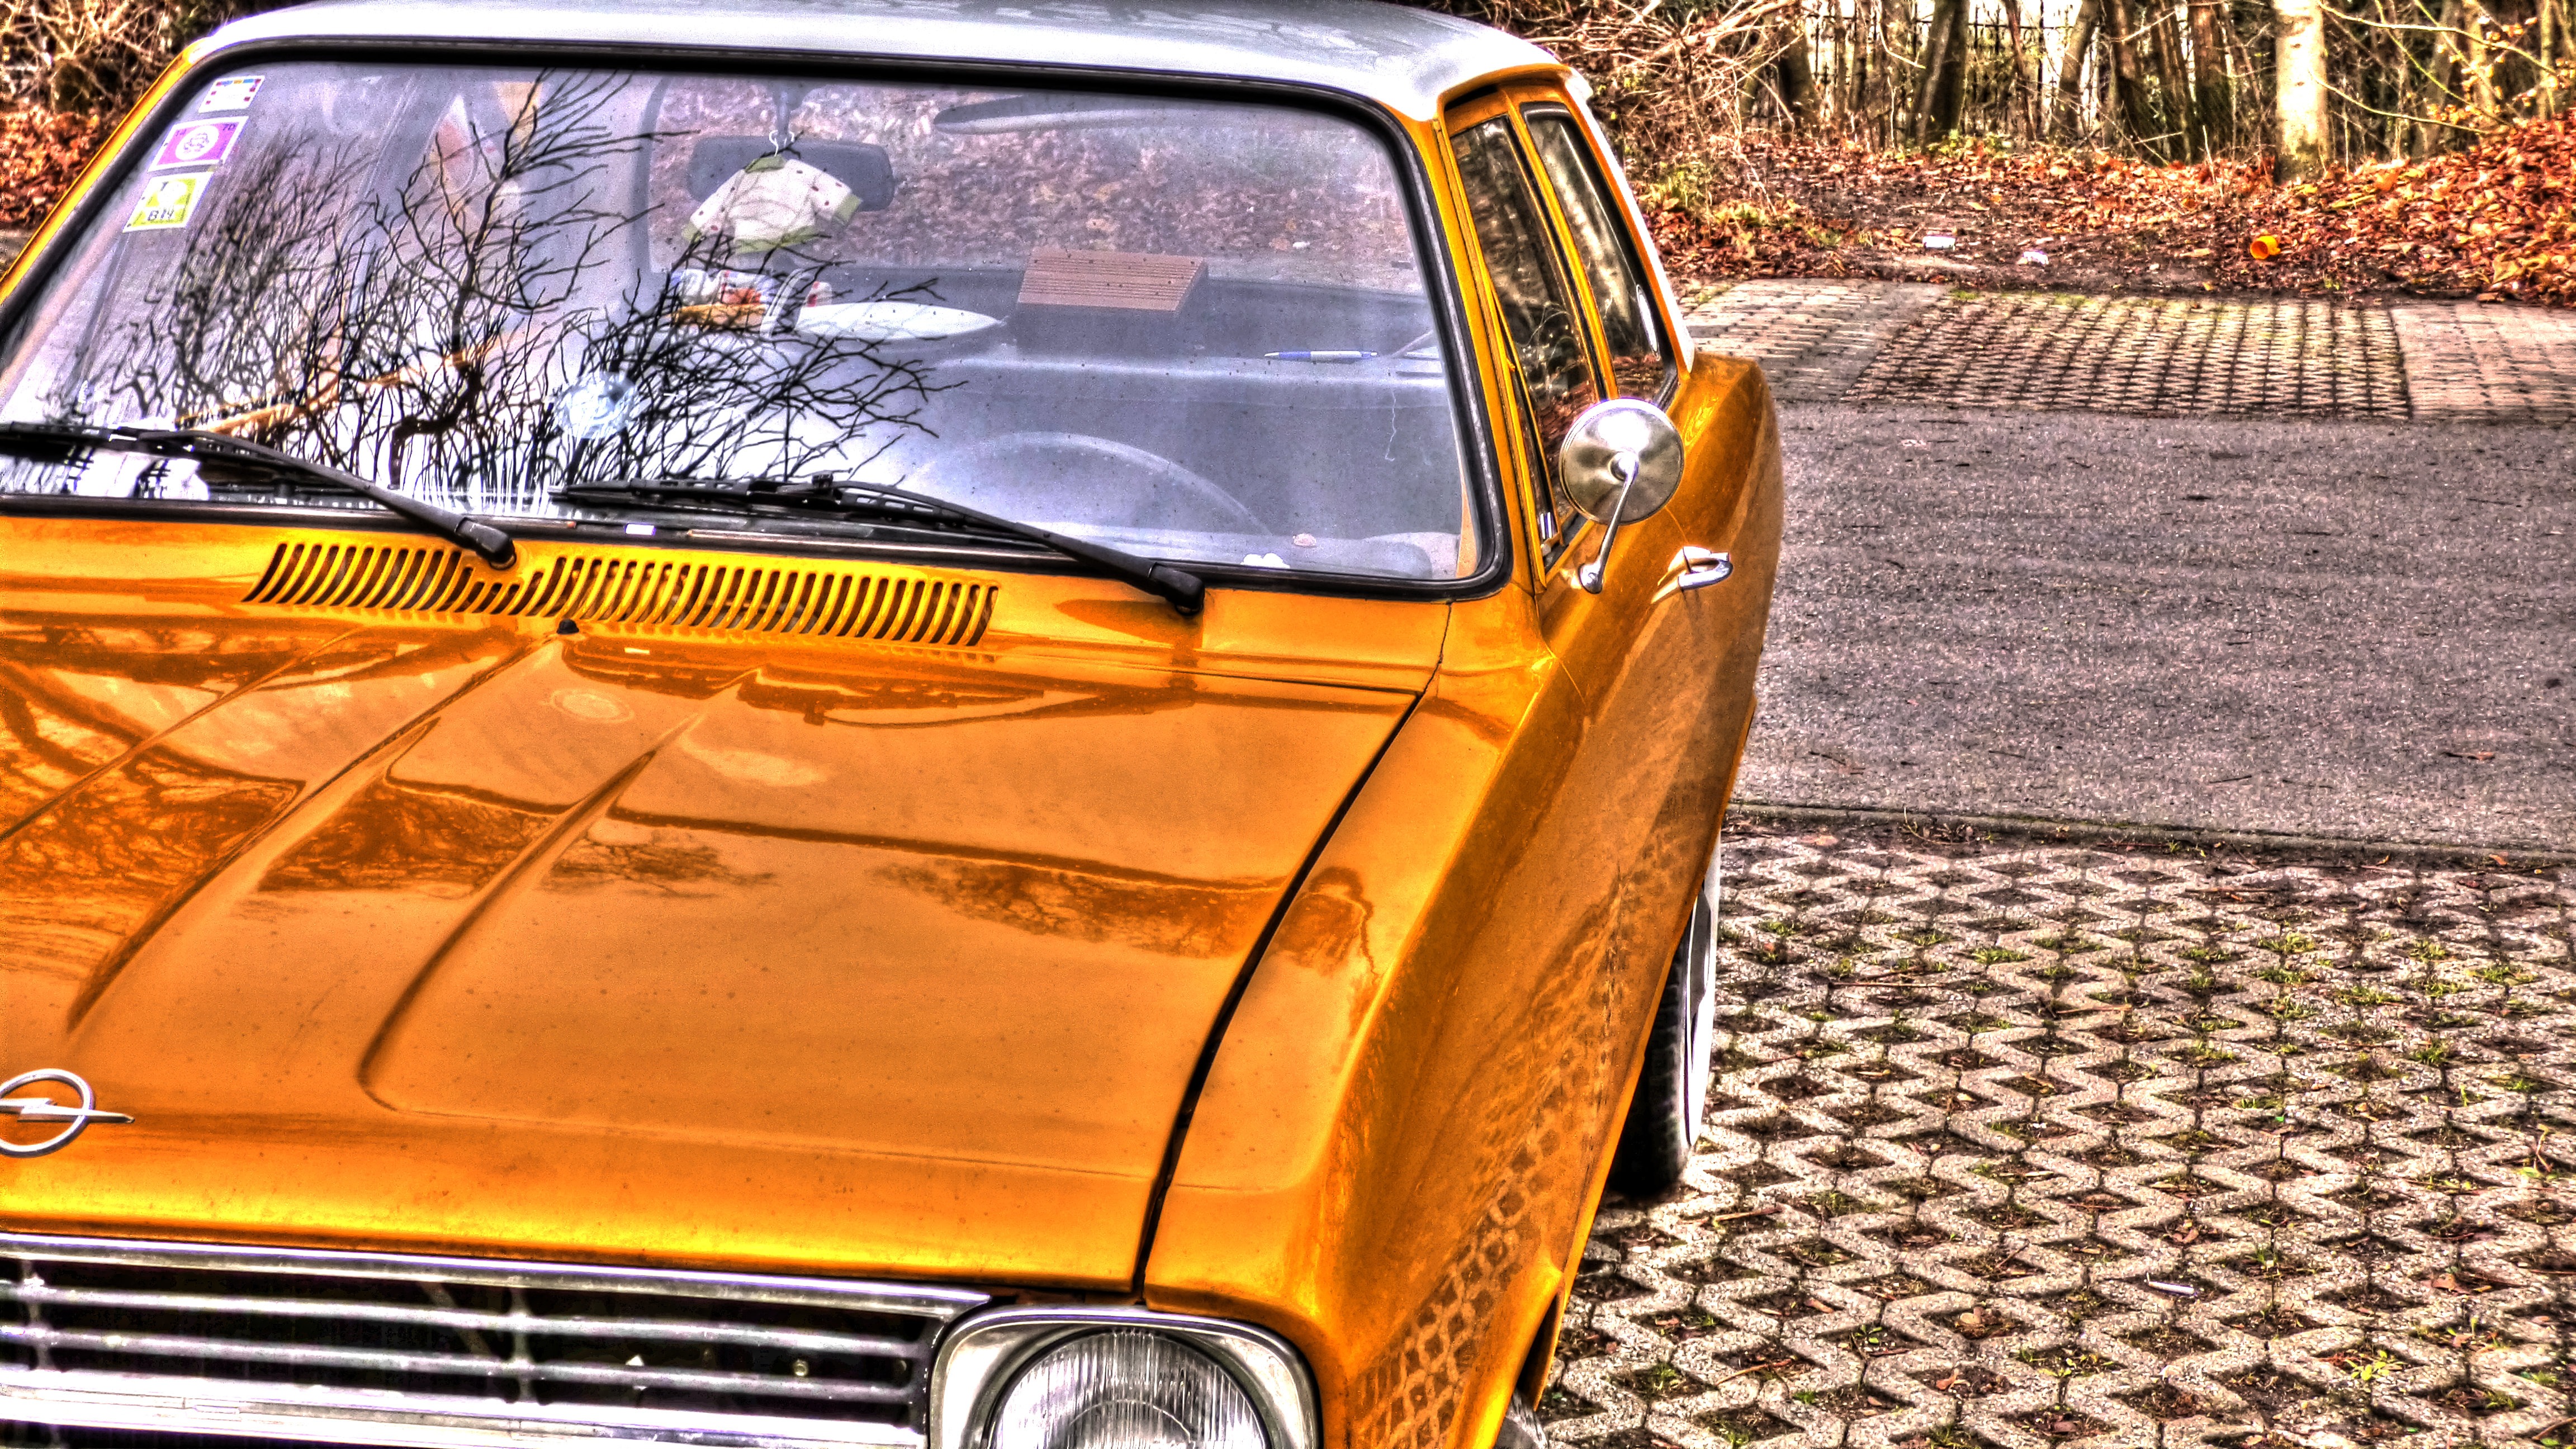
car, old, parking, monument, travel, transport, vehicle, auto, historic, motor vehicle, vintage car, muscle car, wheels, sedan, classic, historically, opel, vehicles, antique car, historic vehicle, the vehicle, land vehicle, automobile make, automotive exterior, compact car, luxury vehicle, family car, compact sport utility vehicle, wheel rims